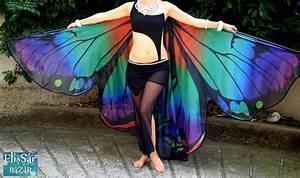
butterfly